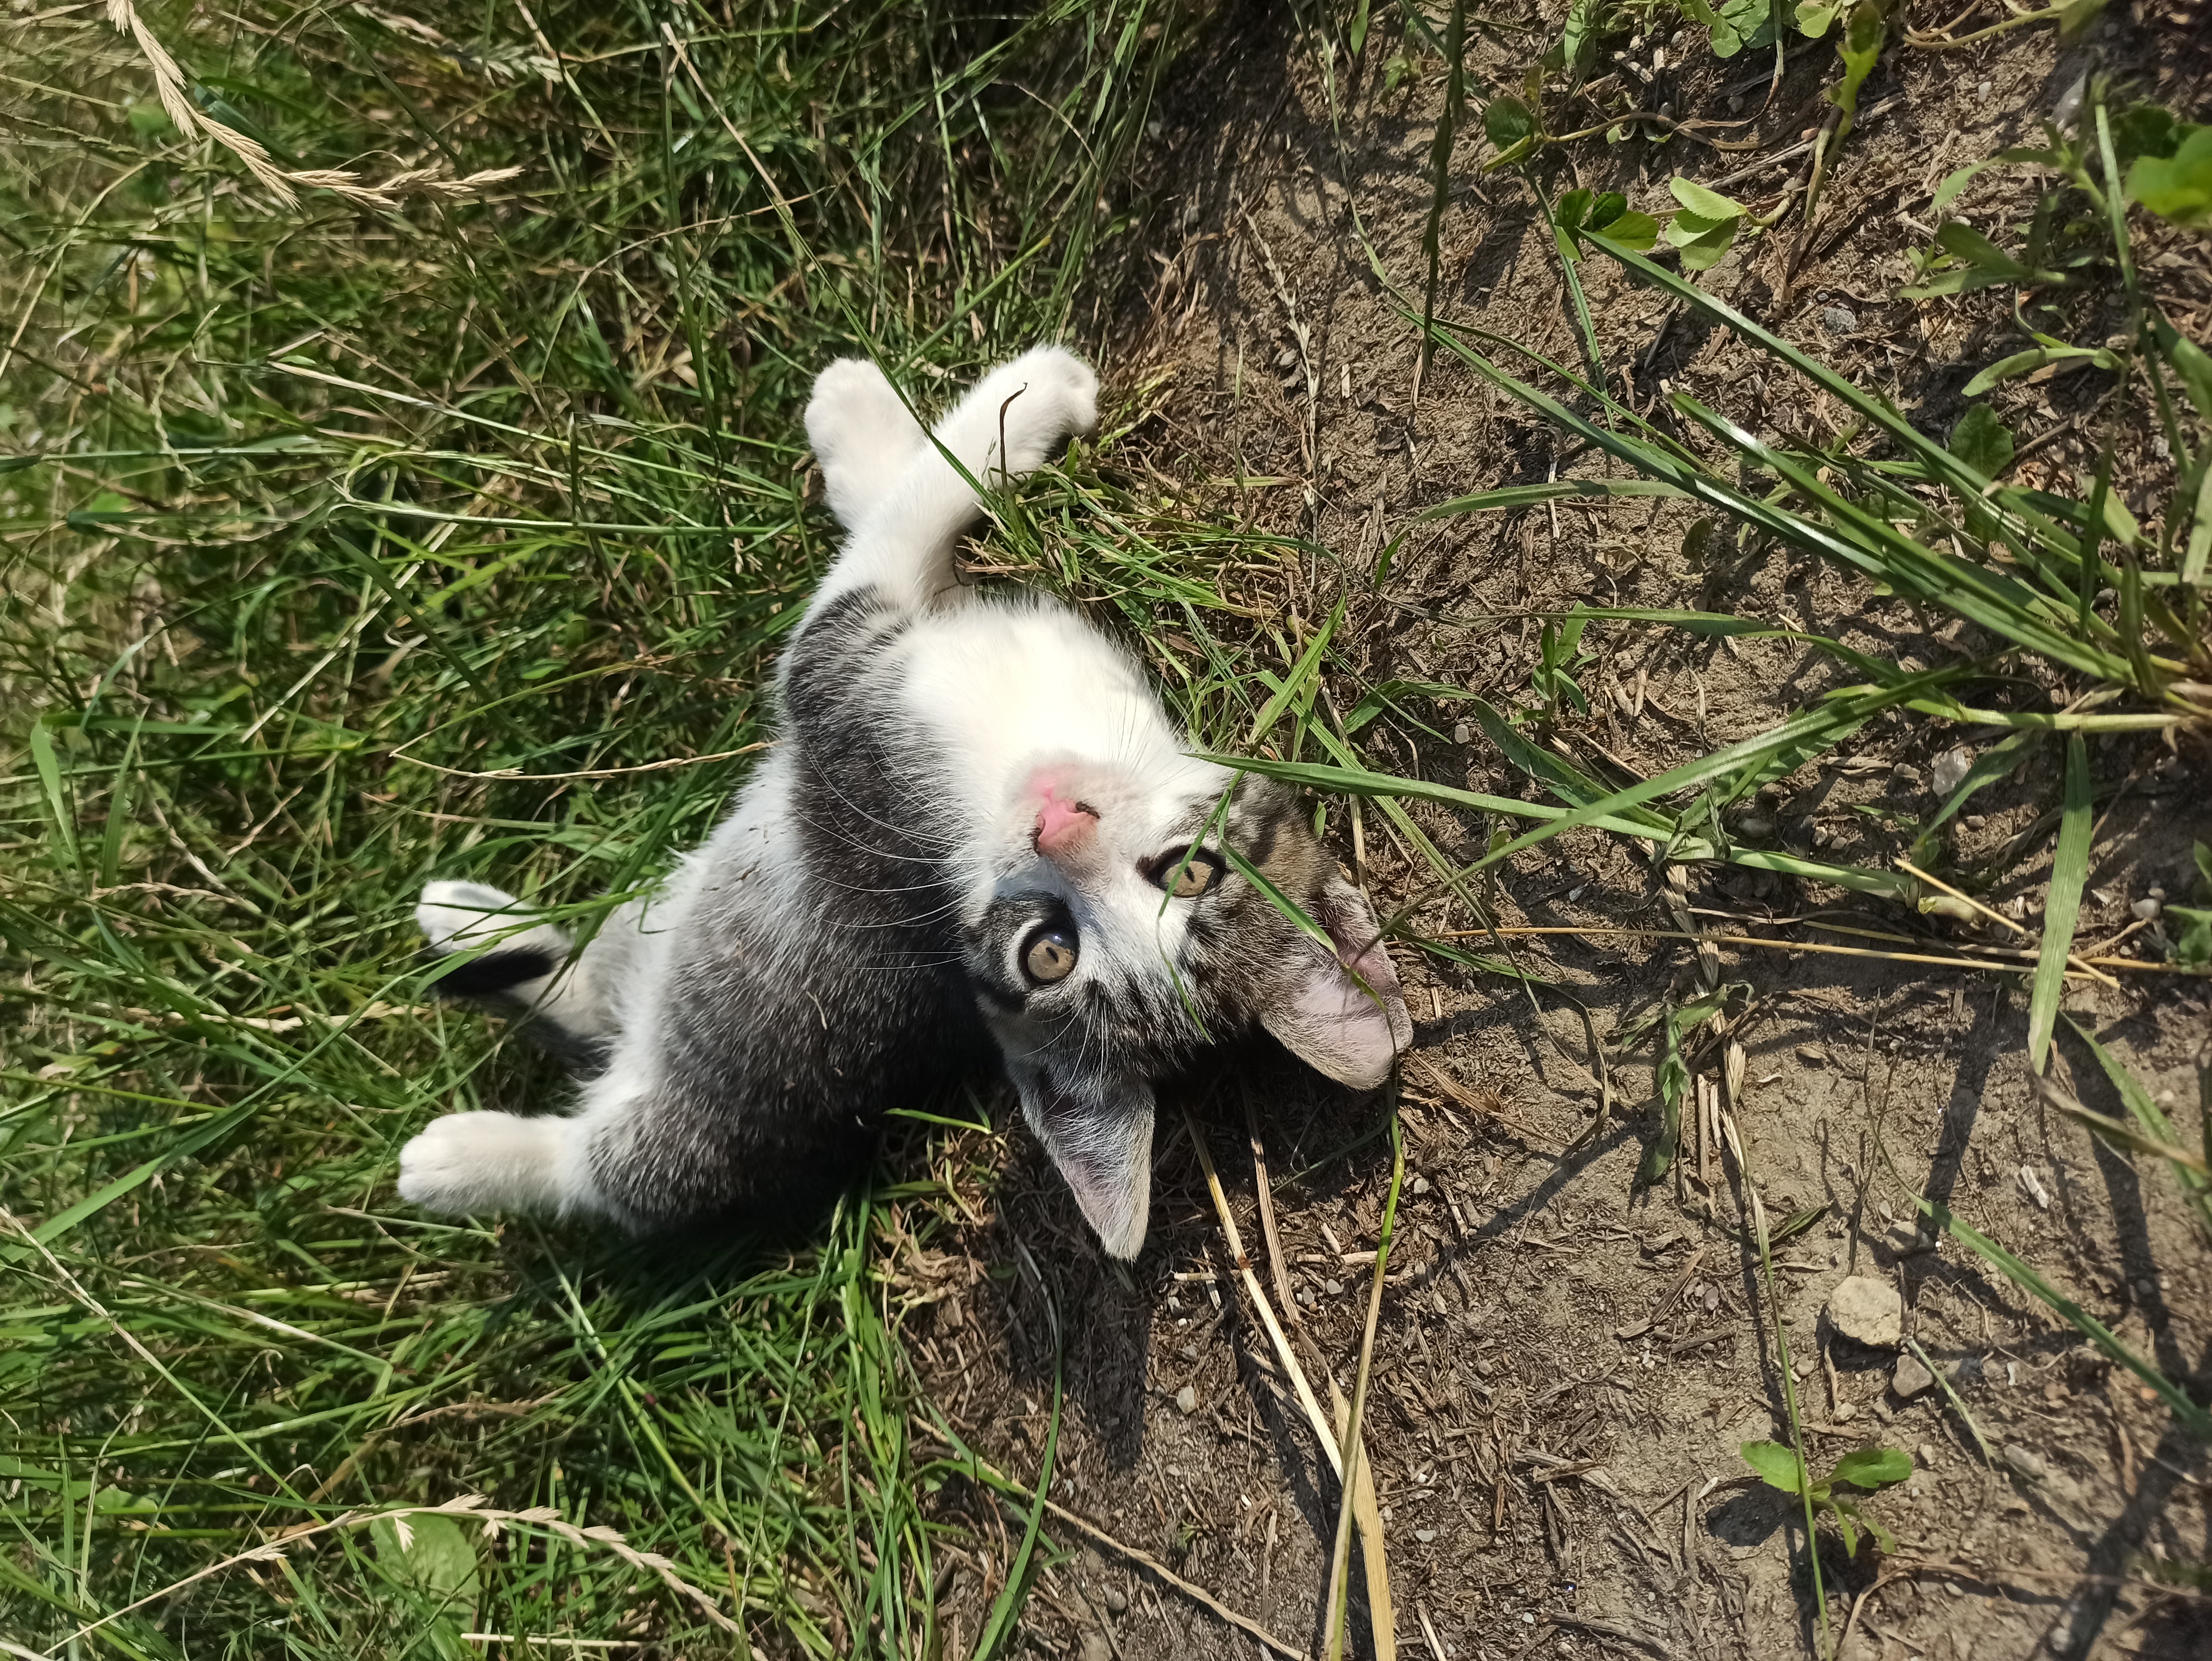
cat, domestic rabbit, snout, organism, grass, wildlife, rabbit, tail, canidae, plant, carnivore, Rabbits and Hares